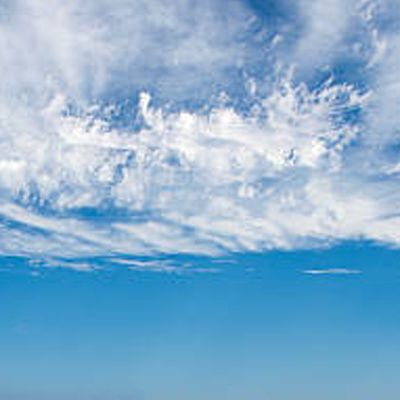
Cloud type: Cirrus (Ci)